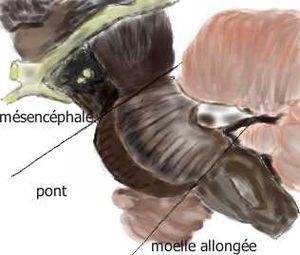
vue latérale du tronc cérébral
Le tronc cérébral appartient au système nerveux central, et plus particulièrement à l'encéphale. Il est situé dans la fosse crânienne postérieure, sous le cerveau et en avant du cervelet. Il est structurellement continu avec la moelle épinière, qui commence à la première racine spinale. Le tronc cérébral est relié au cerveau, via les pédoncules cérébraux du mésencéphale, et au cervelet, via les pédoncules cérébelleux supérieurs, moyens et inférieurs. C'est également le lieu d'émergence de dix des douze paires de nerfs crâniens.